Wallace Arthur Sabin

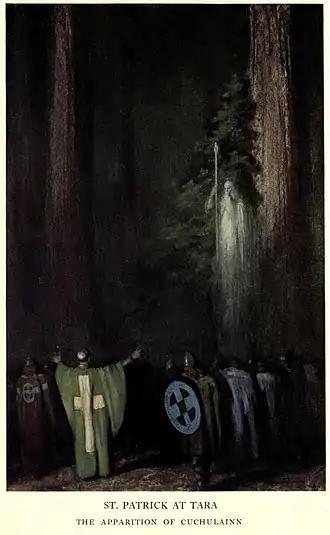
Maynard Dixon's illustration of the 1909 Grove Play "St. Patrick at Tara"; music composed by Sabin

Wallace Arthur Sabin (December 15, 1869 – December 8, 1937) was a composer and organist, born in Culworth, Northamptonshire, England. He played organ from the age of 13 at various schools and churches in Oxford. He trained in music at Banbury and Oxford, and graduated from the Royal College of Organists in 1888. In 1890, he became a fellow of that college.